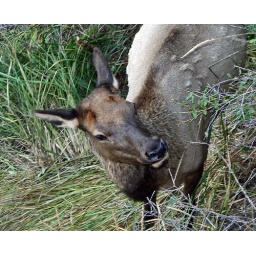
cow elk under bridge eating berries